Royal Army Ordnance Corps

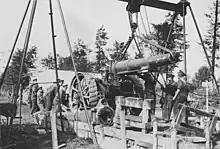
Soldiers of the AOC repairing an 8-inch howitzer at Passchendaele, 1917.

The Board of Ordnance had its own military establishment consisting of the Royal Artillery and the Royal Engineers (who were not at that time part of the British Army). The Storekeeper's department, on the other hand, was part of the civil establishment, though (as with much of the Board's activity) troops were involved in various aspects of its operation when not deployed elsewhere. In any case, modern distinctions between civilian and military personnel were not so clear cut for those serving under the Board: its officers, engineers and artillerymen received their commissions or patents from the Master-General of the Ordnance, as did the Storekeepers, artificers and storemen. Though civilians, the Storekeepers were provided with uniform, akin to that of the Royal Artillery, described in 1833 as a blue coat with red stand-collar and cuffs, gold epaulettes indicating rank and blue trousers with a gold stripe, worn with a gold-hilted sword and a cocked hat; Clerks on the establishment wore the same uniform but without epaulettes. After Waterloo they were given relative rank (for the purpose of allotting appropriate quarters): Storekeepers to rank as lieutenant colonel, Deputy Storekeepers as major (if in independent charge) or else captain, Assistant Storekeepers as lieutenant and Clerks as a non-commissioned officer. The Storekeepers and their Deputies had oversight of the , both at home and abroad, however they were never deployed in the theatre of war.